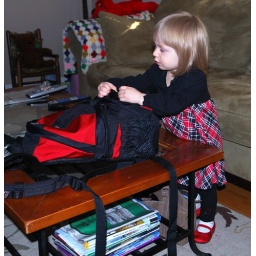
Lily in her Christmas dress and red shoes